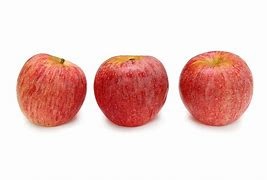
Label: apple